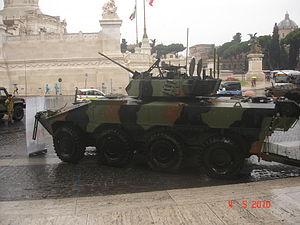
Le VBM Freccia - Véhicule Blindé Moyen - est un véhicule blindé de transport de troupes italien tous terrains à huit roues, conçu et fabriqué en Italie par le consortium IVECO - OTO Melara SpA sur la base du blindé italien Centauro B1 disposant en plus d'une tourelle OTO Melara Hitfist Plus qui équipe également le véhicule de combat Dardo. Il dispose de performances nettement supérieures à celles de ses concurrents directs, 8 fantassins et leur matériel peuvent prendre place à bord du véhicule qui est équipé de tous les moyens de communication.